Emancipation of the dissonance

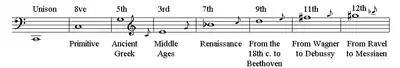
Timeline of the "emancipation of the dissonance": unison, octave, perfect fifth, major third, minor seventh, ninth, eleventh, twelfth and Prehistoric music, music of ancient Greece, Medieval music (c. 500–1400), Renaissance music (1400-1600), Baroque music (c. 1600–1760), Classical music (c. 1730–1820), Romantic music (c. 1815–1910), Impressionist music (c. 1880–1900), 20th-century music.

The composer Paul Cooper proposes the following timeline: